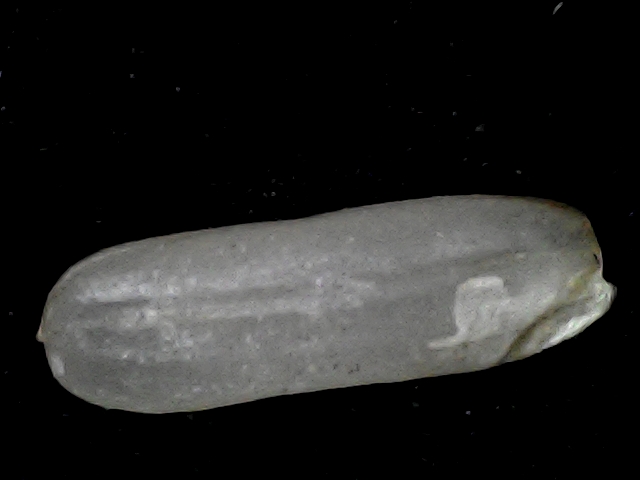
Rice variety: BD87